JoeGoaUk

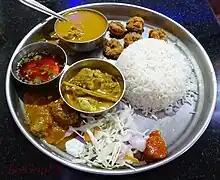
JoeGoaUk's photograph of a Fish Curry Rice Thali, taken in 2017

The Fish Curry Rice series by JoeGoaUk, which can be found in various locations on Flickr, is regarded as a collection deserving of recognition at a biennale by Menezes. Each image within the series showcases annotated fish thalis and multiple accompanying dishes from numerous local establishments. Menezes further describes this series as "one of the greatest contemporary artworks about Goan identity".